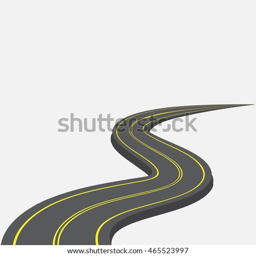
road with yellow markings receding into the distance .